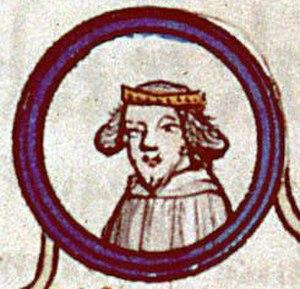
Robert le Fort représenté en médaillon dans un arbre généalogique (détail d'une enluminure du XIVe siècle).